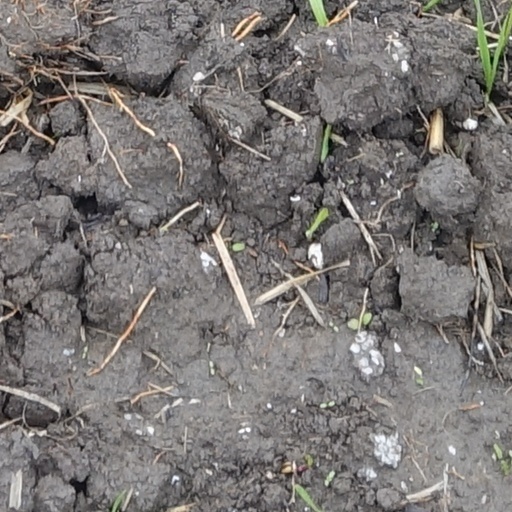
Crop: wheat